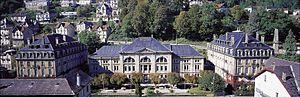
Le thermalisme est l’ensemble des activités liées à l’exploitation et à l’utilisation des eaux thermales à des fins récréatives ou de santé. Cela se rapporte aussi bien à l’histoire, l’économie, les acteurs, le patrimoine qu'à l’ensemble des moyens mis en œuvre dans les stations thermales lors des cures thermales.
Robert Danis, né à Belfort le 15 juillet 1879 et mort le 17 juillet 1949 à Paris, est un architecte français.
Plombières-les-Bains est une commune française située dans le département des Vosges, en région Grand Est. Elle fait partie de la région historique et culturelle de Lorraine.